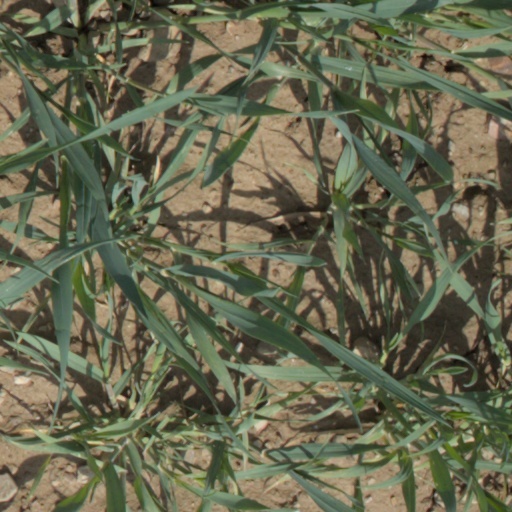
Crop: wheat